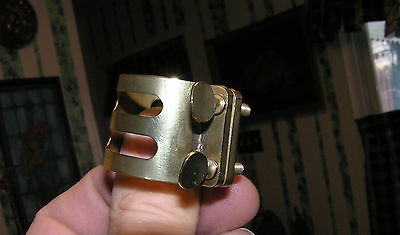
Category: table